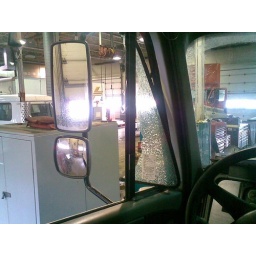
Getting the window fixed at Ryder in Mississauga, ON before my trip home to Halifax, NS.